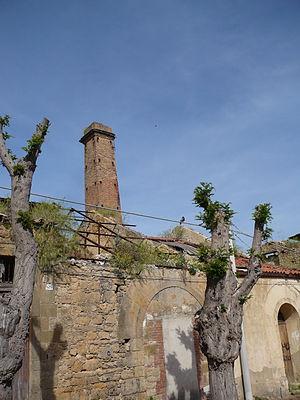
Gazomètre de Caltanissetta dans la rue Anges 1867 Español: Gasómetro de Caltanissetta, en los Ángeles Street 1867